Pandita Ramabai

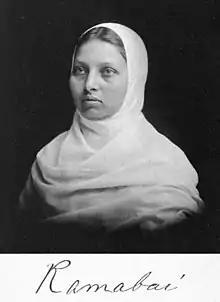

Pandita Ramabai Sarasvati (Marathi: ; 23 April 1858 – 5 April 1922) was an Indian social reformer and Christian missionary. She was the first woman to be awarded the titles of "Pandita" as a Sanskrit scholar and "Sarasvati" after being examined by the faculty of the University of Calcutta. She was one of the ten women delegates of the Indian National Congress session of 1889. During her stay in England in early 1880s she converted to Christianity. She then toured extensively in the United States to collect funds for destitute Indian women. With the funds raised, she started Sharada Sadan (Home for Learning) for child widows. In the late 1890s, Ramabai founded Mukti Mission, a Christian charity at Kedgaon village, forty miles east of the city of Pune. The mission was later named Pandita Ramabai Mukti Mission.